Laws of rugby union

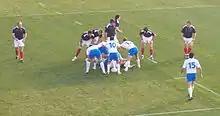
A ruck is formed when at least one player from each team are on their feet and bound over the top of the ball.

After a tackle, a ruck will sometimes form. This occurs when at least one player from each side bind onto each other with the ball on the ground between them. Additional players may join the ruck, but must do so from behind the rearmost foot of the hindmost teammate in the ruck (often referred to as "coming through the gate") and bind onto the body of a teammate. The offside line for uninvolved players is perpendicular to the last feet of the rearmost player on their side of the ruck and they must remain behind this line until the ball emerges. In a ruck, no player may use their hands to win the ball, except if they were on their feet and had their hands on the ball before the ruck formed. Teams try to win the ball by pushing the opposition off it or by using their feet to "ruck" it to their side. One player (in many cases the scrum-half) directly behind the ruck may reach in and retrieve the ball from the ruck provided they do not participate in the ruck (that is, they do not bind on to an opponent) and stay behind the offside line. A player doing so may not be tackled or grasped by an opponent in the ruck until he or she has played the ball, as this would violate the laws on tackling players without the ball. Players in a ruck must stay on their feet and not deliberately ruck or step on players lying on the ground. Players who are on the ground at a ruck must not impede the ball as it emerges from the ruck. The ruck ends when the ball emerges, a player commits an offence and is penalised or it becomes unplayable and a scrum is awarded. An amendment to the laws on this point is currently being trialled, under which a team which is able to retrieve the ball from the ruck must do so within five seconds. This is to prevent time-wasting; for instance by a team which is leading as the end of the game approaches.